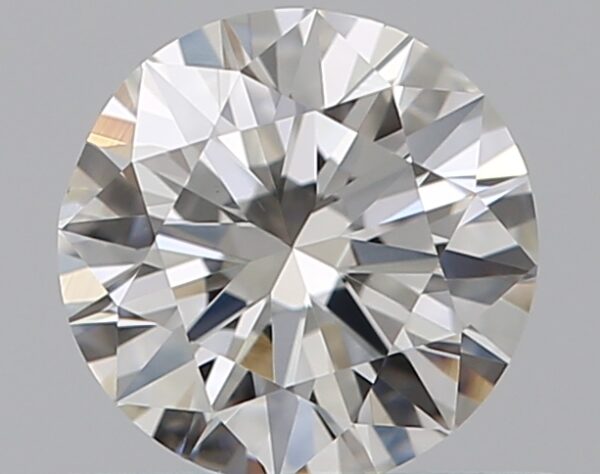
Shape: round
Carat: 0.5
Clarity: VS1
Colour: G
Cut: EX
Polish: EX
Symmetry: VG
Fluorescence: N
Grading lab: GIA
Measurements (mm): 5.08 x 5.14 x 3.11